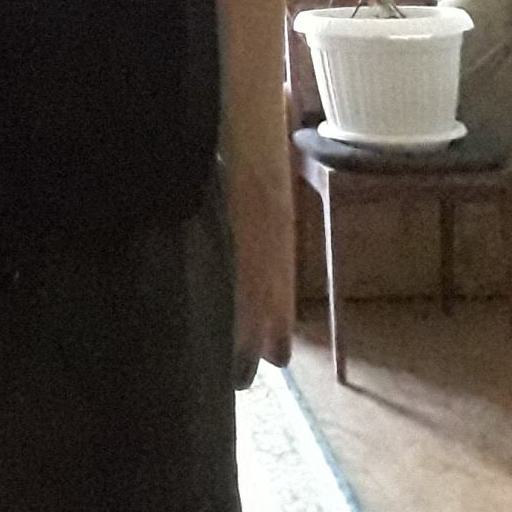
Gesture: no_gesture